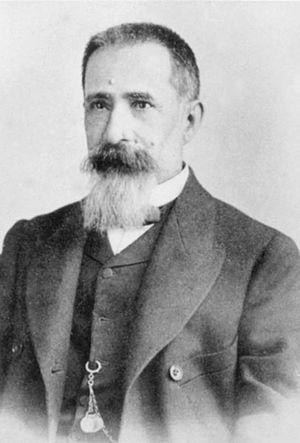
Ulisse Dini est un mathématicien et homme politique italien de la fin du XIXᵉ et du début du XXᵉ siècle.